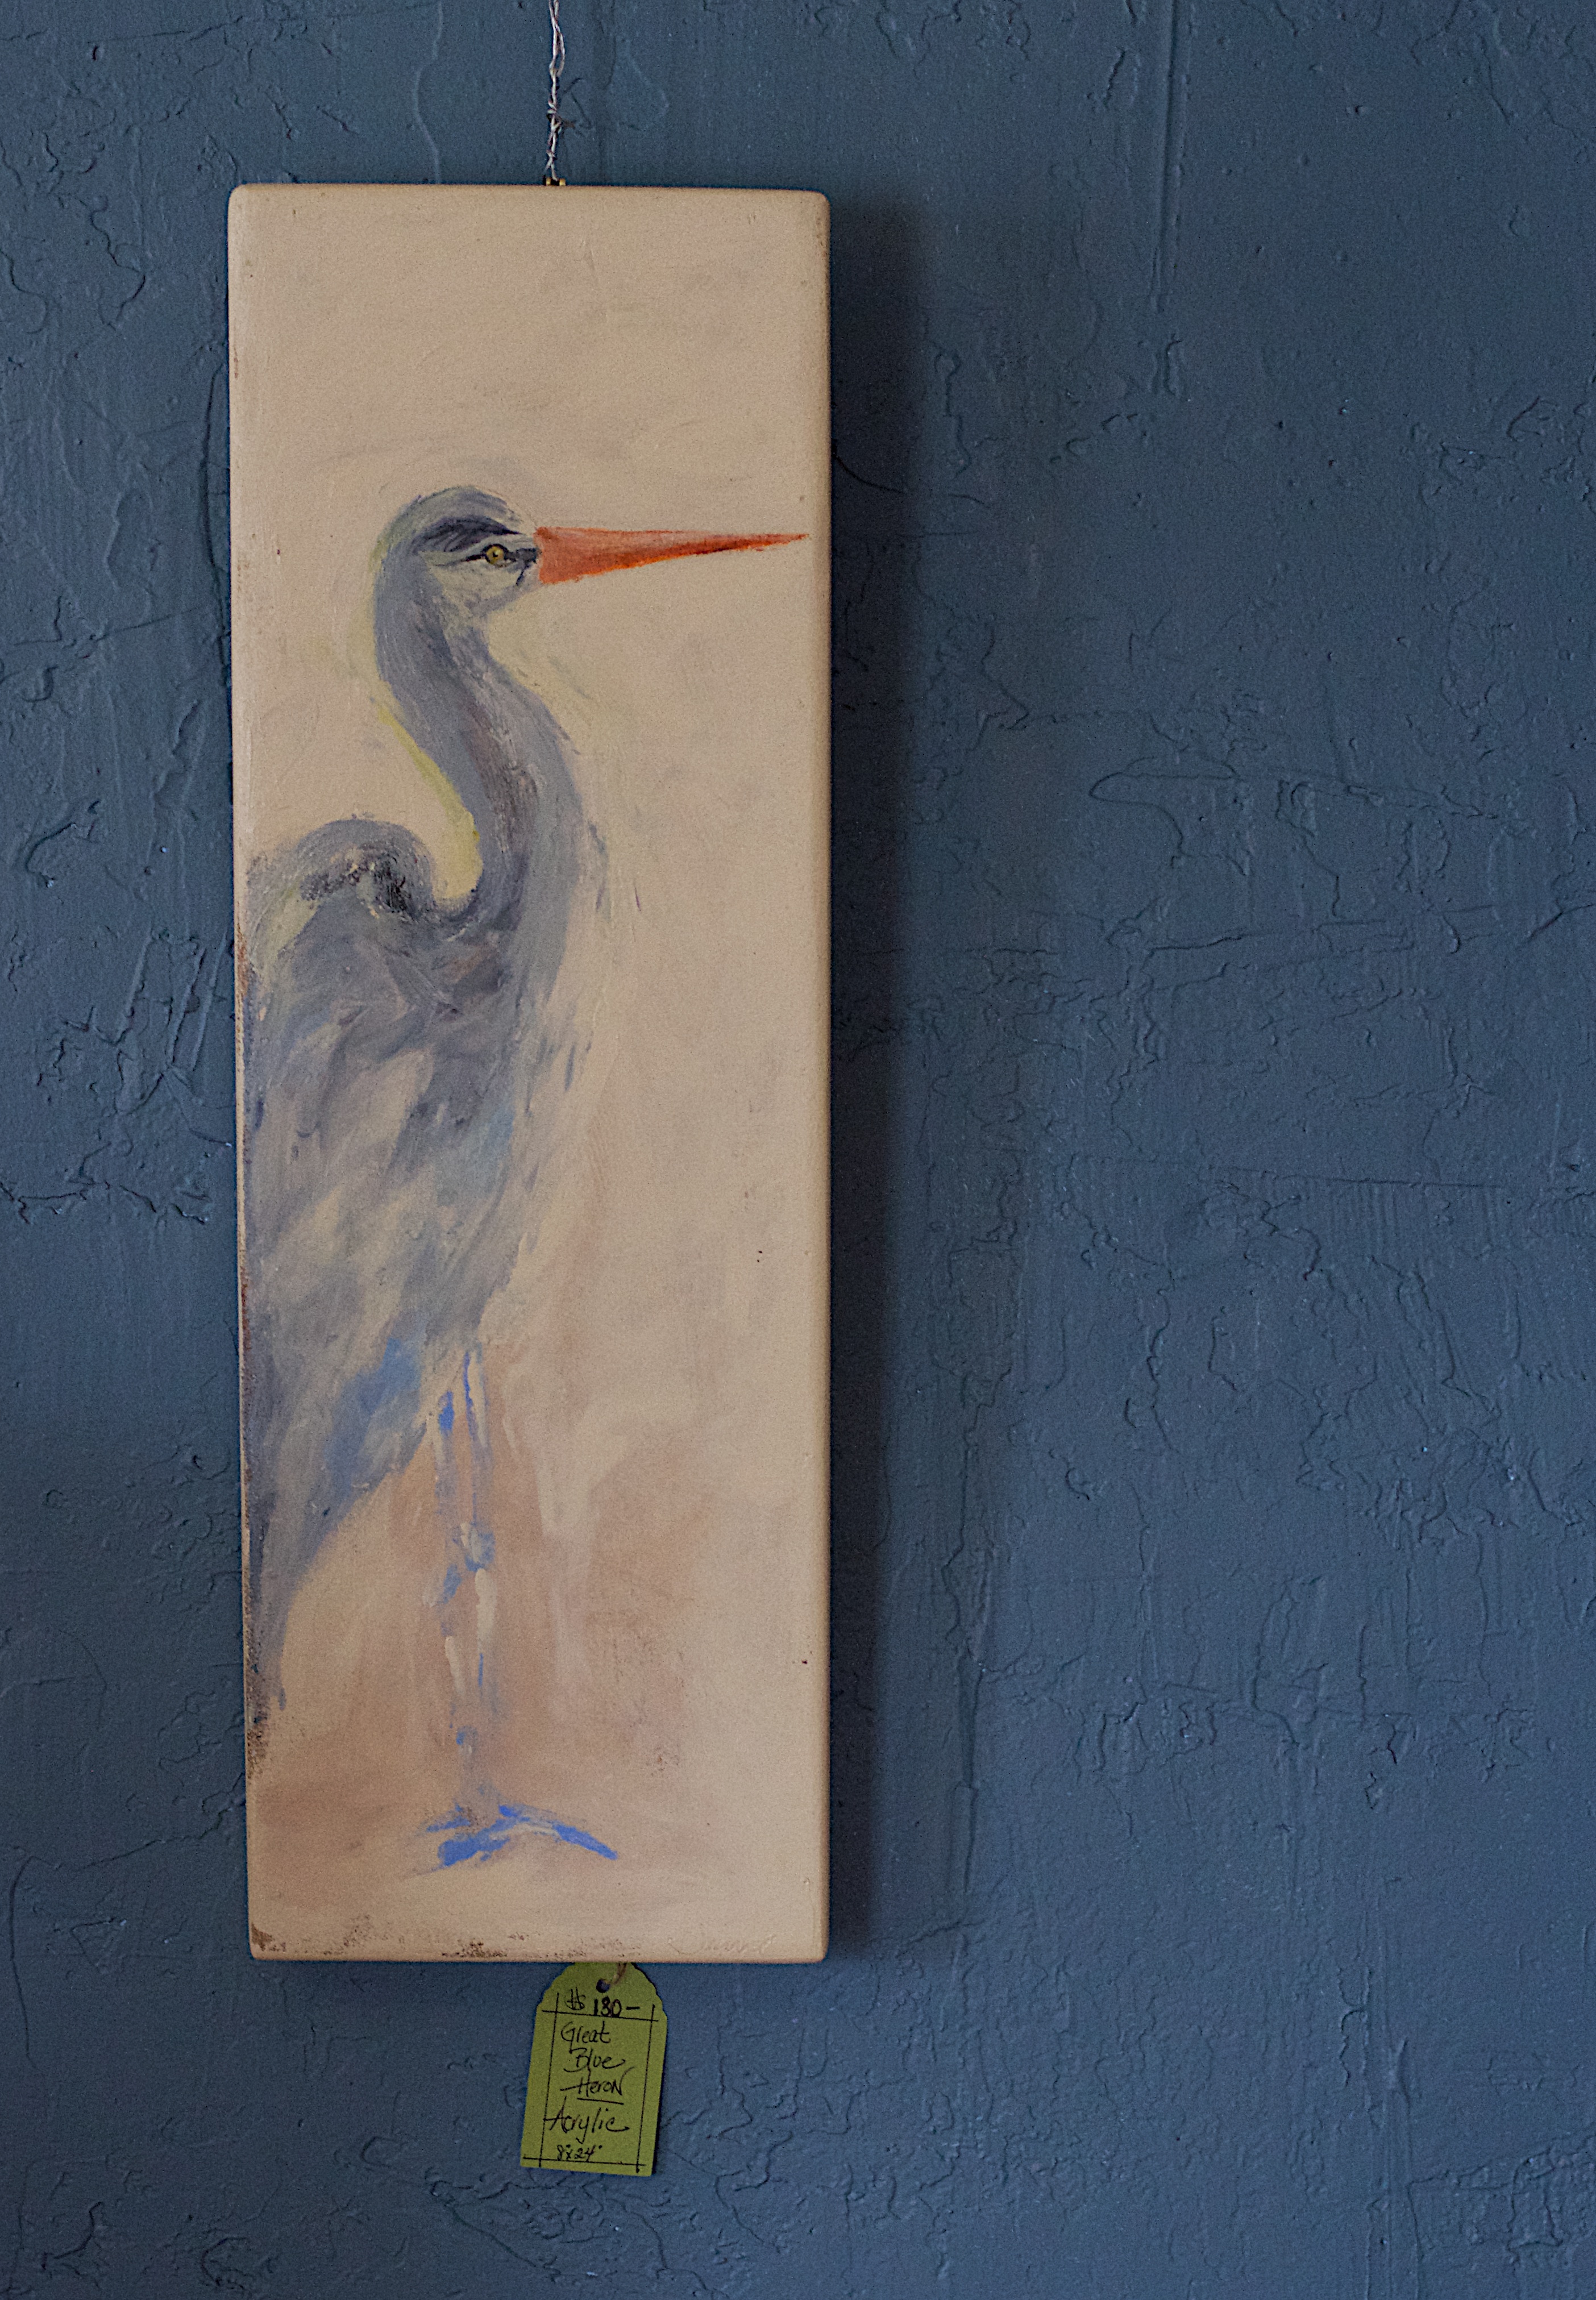
number, wall, blue, painting, art, sketch, drawing, illustration, randallhouse, modern art